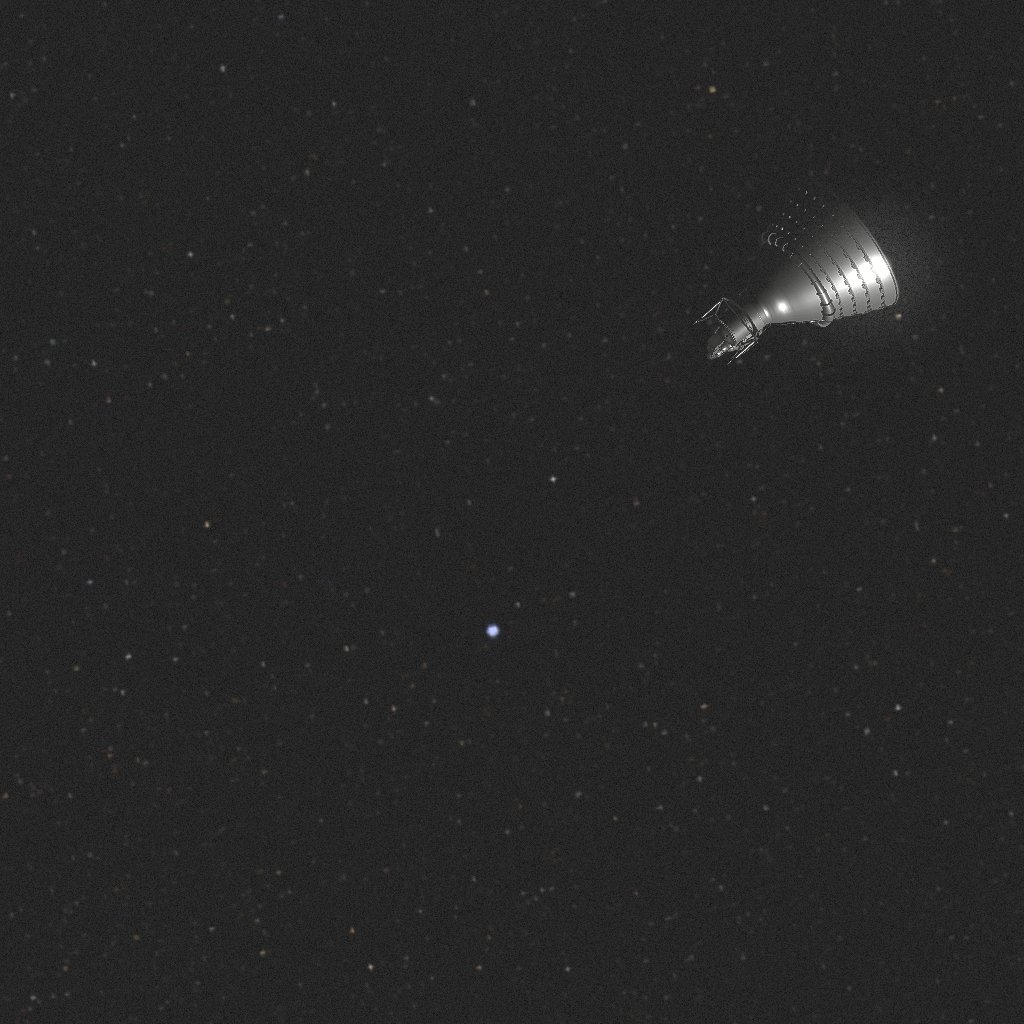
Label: debris